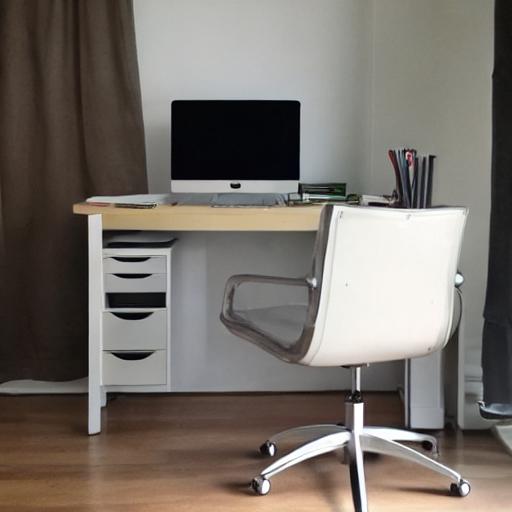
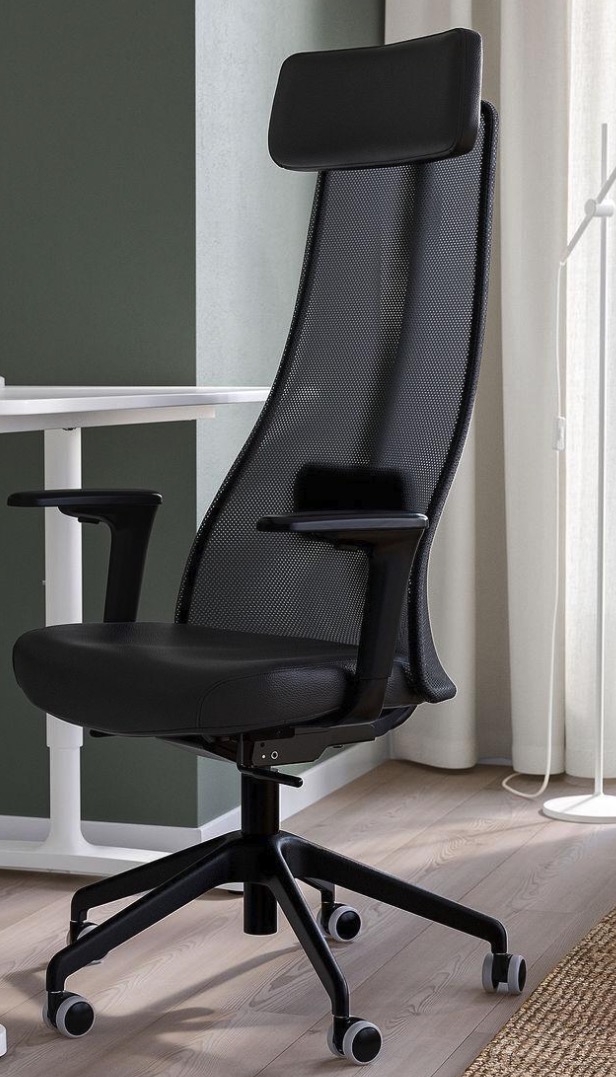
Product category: items_chair
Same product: no